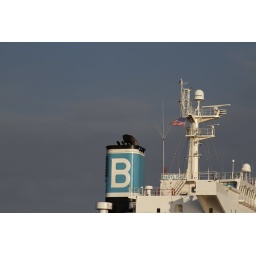
The bridge and mast of the Marylisa V, a cargo ship anchored in the ship channel in Chesapeake Bay